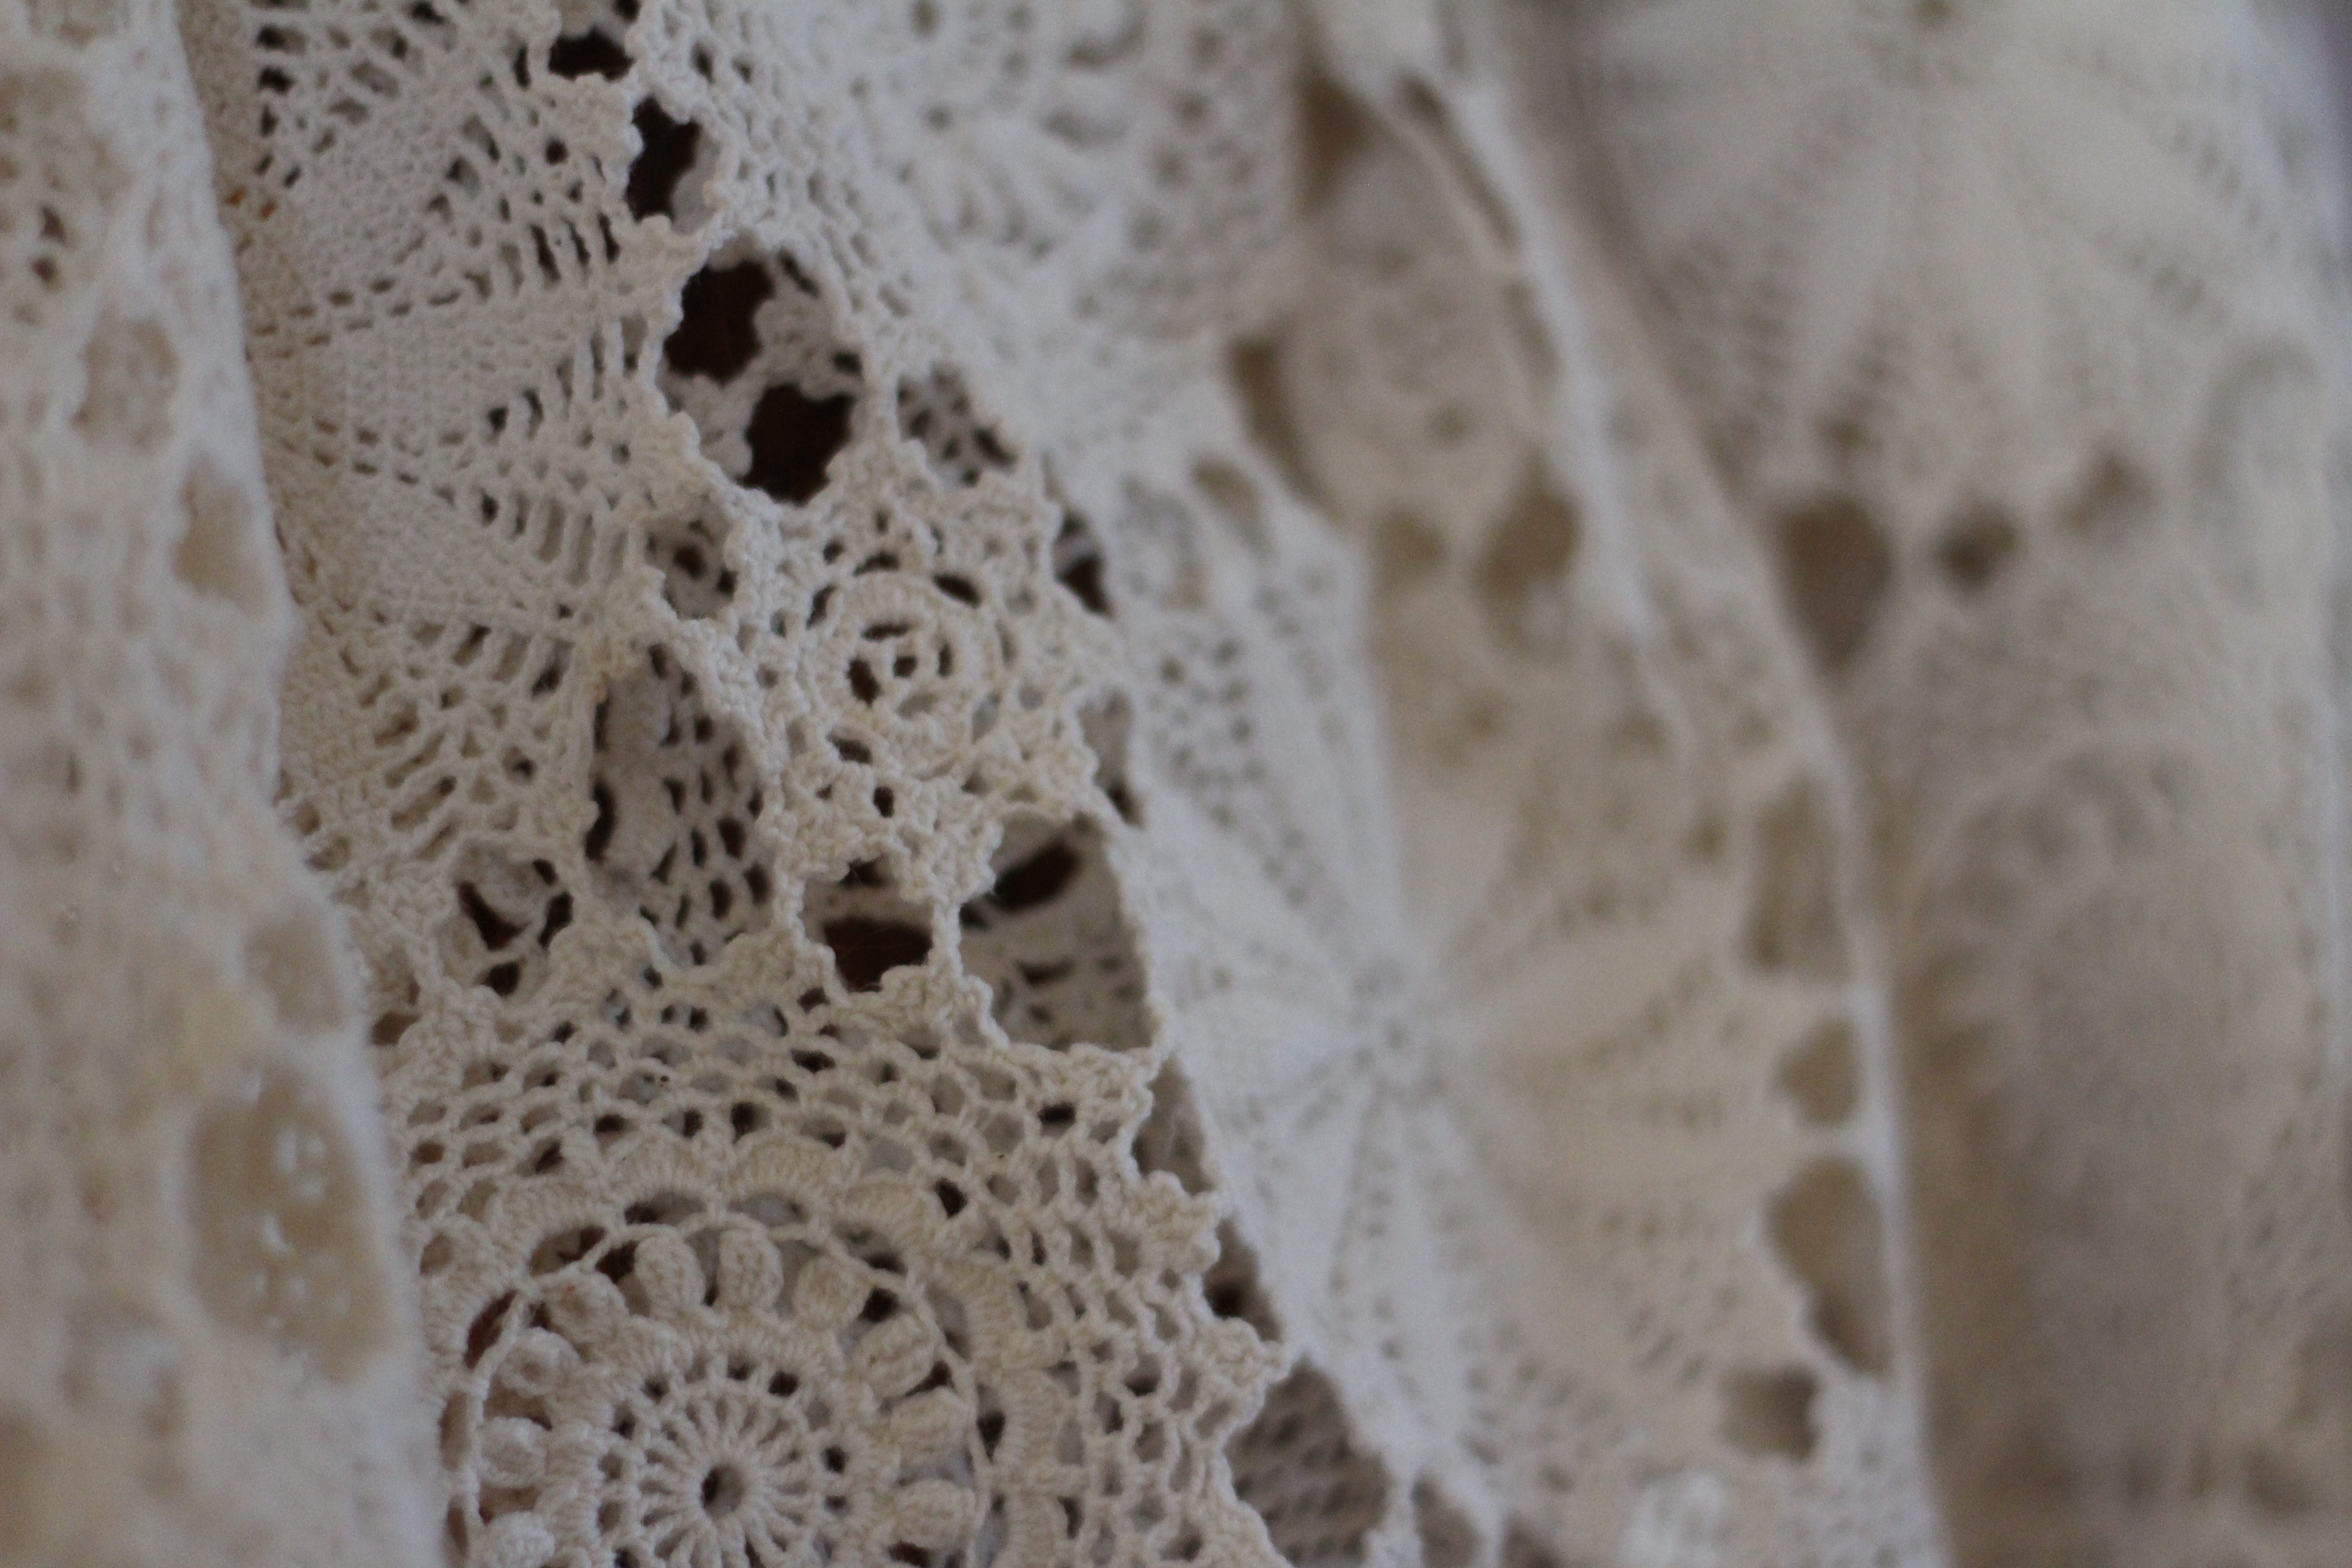
vintage, antique, pattern, lace, clothing, material, crochet, textile, art, beige, handmade, pretty, victorian, doily, fashion accessory